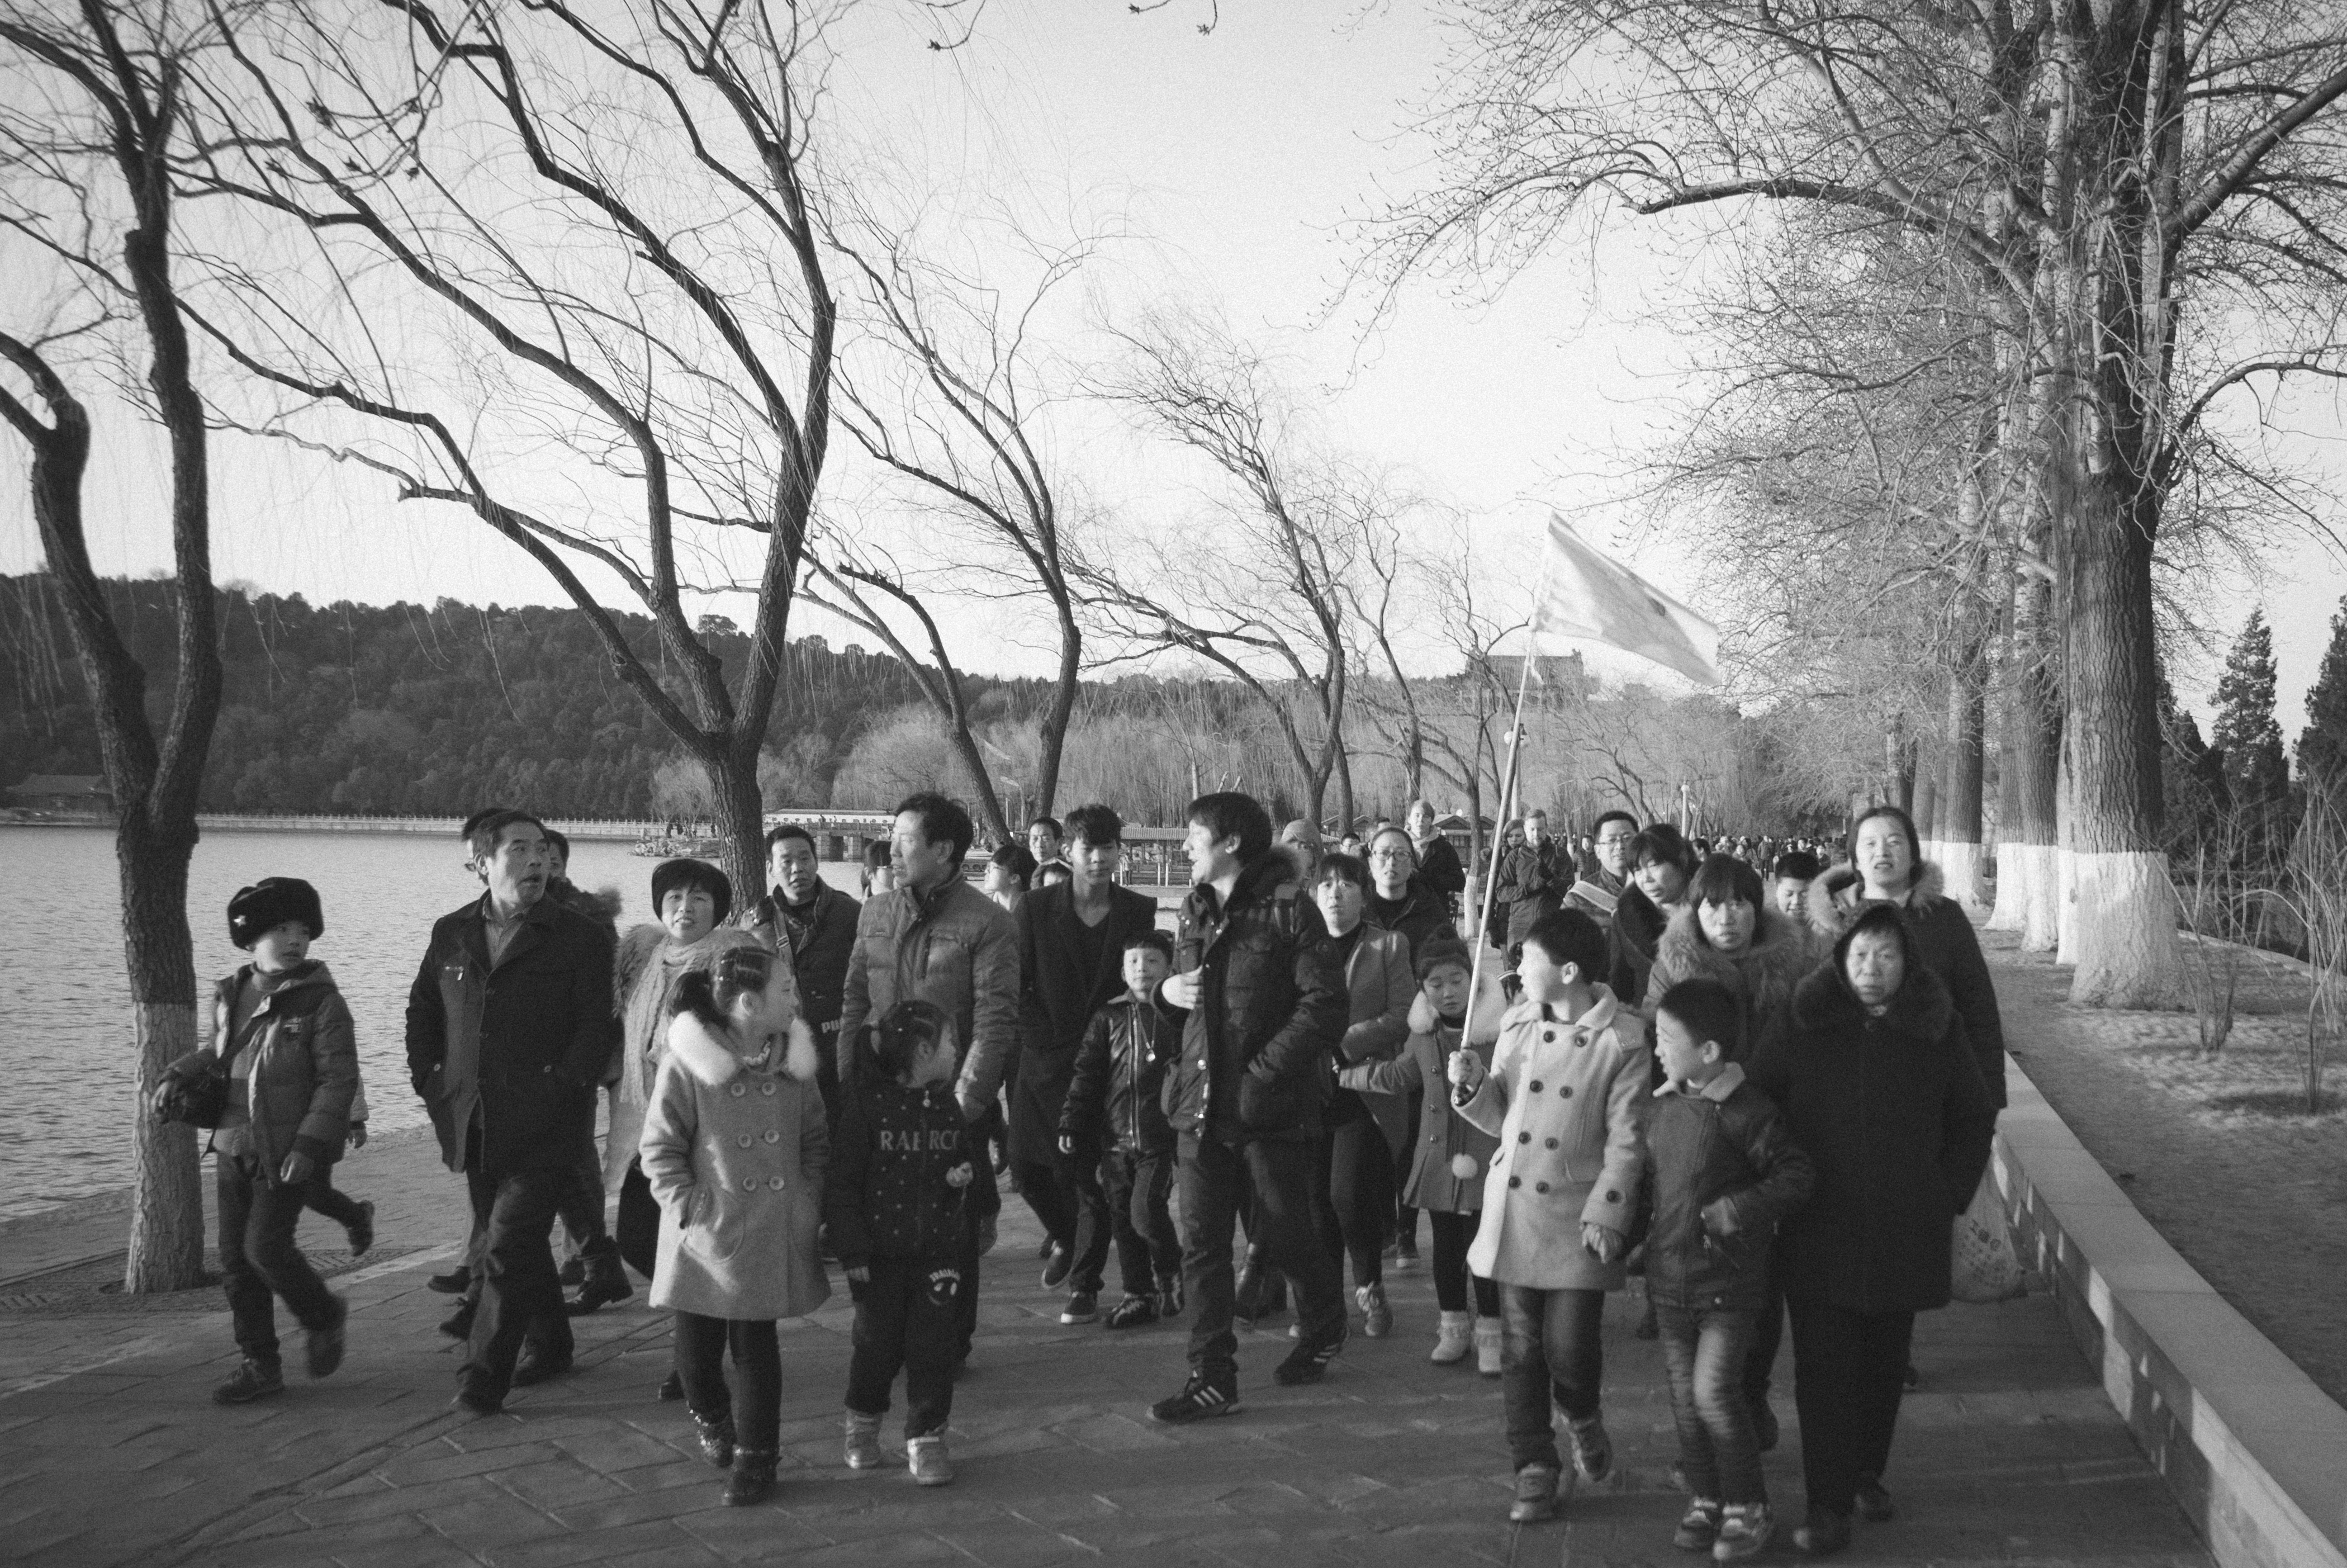
black and white, group, people, street, crowd, tourist, monochrome, beijing, photograph, snapshot, march, china, sonystreetphotographer, monochrome photography